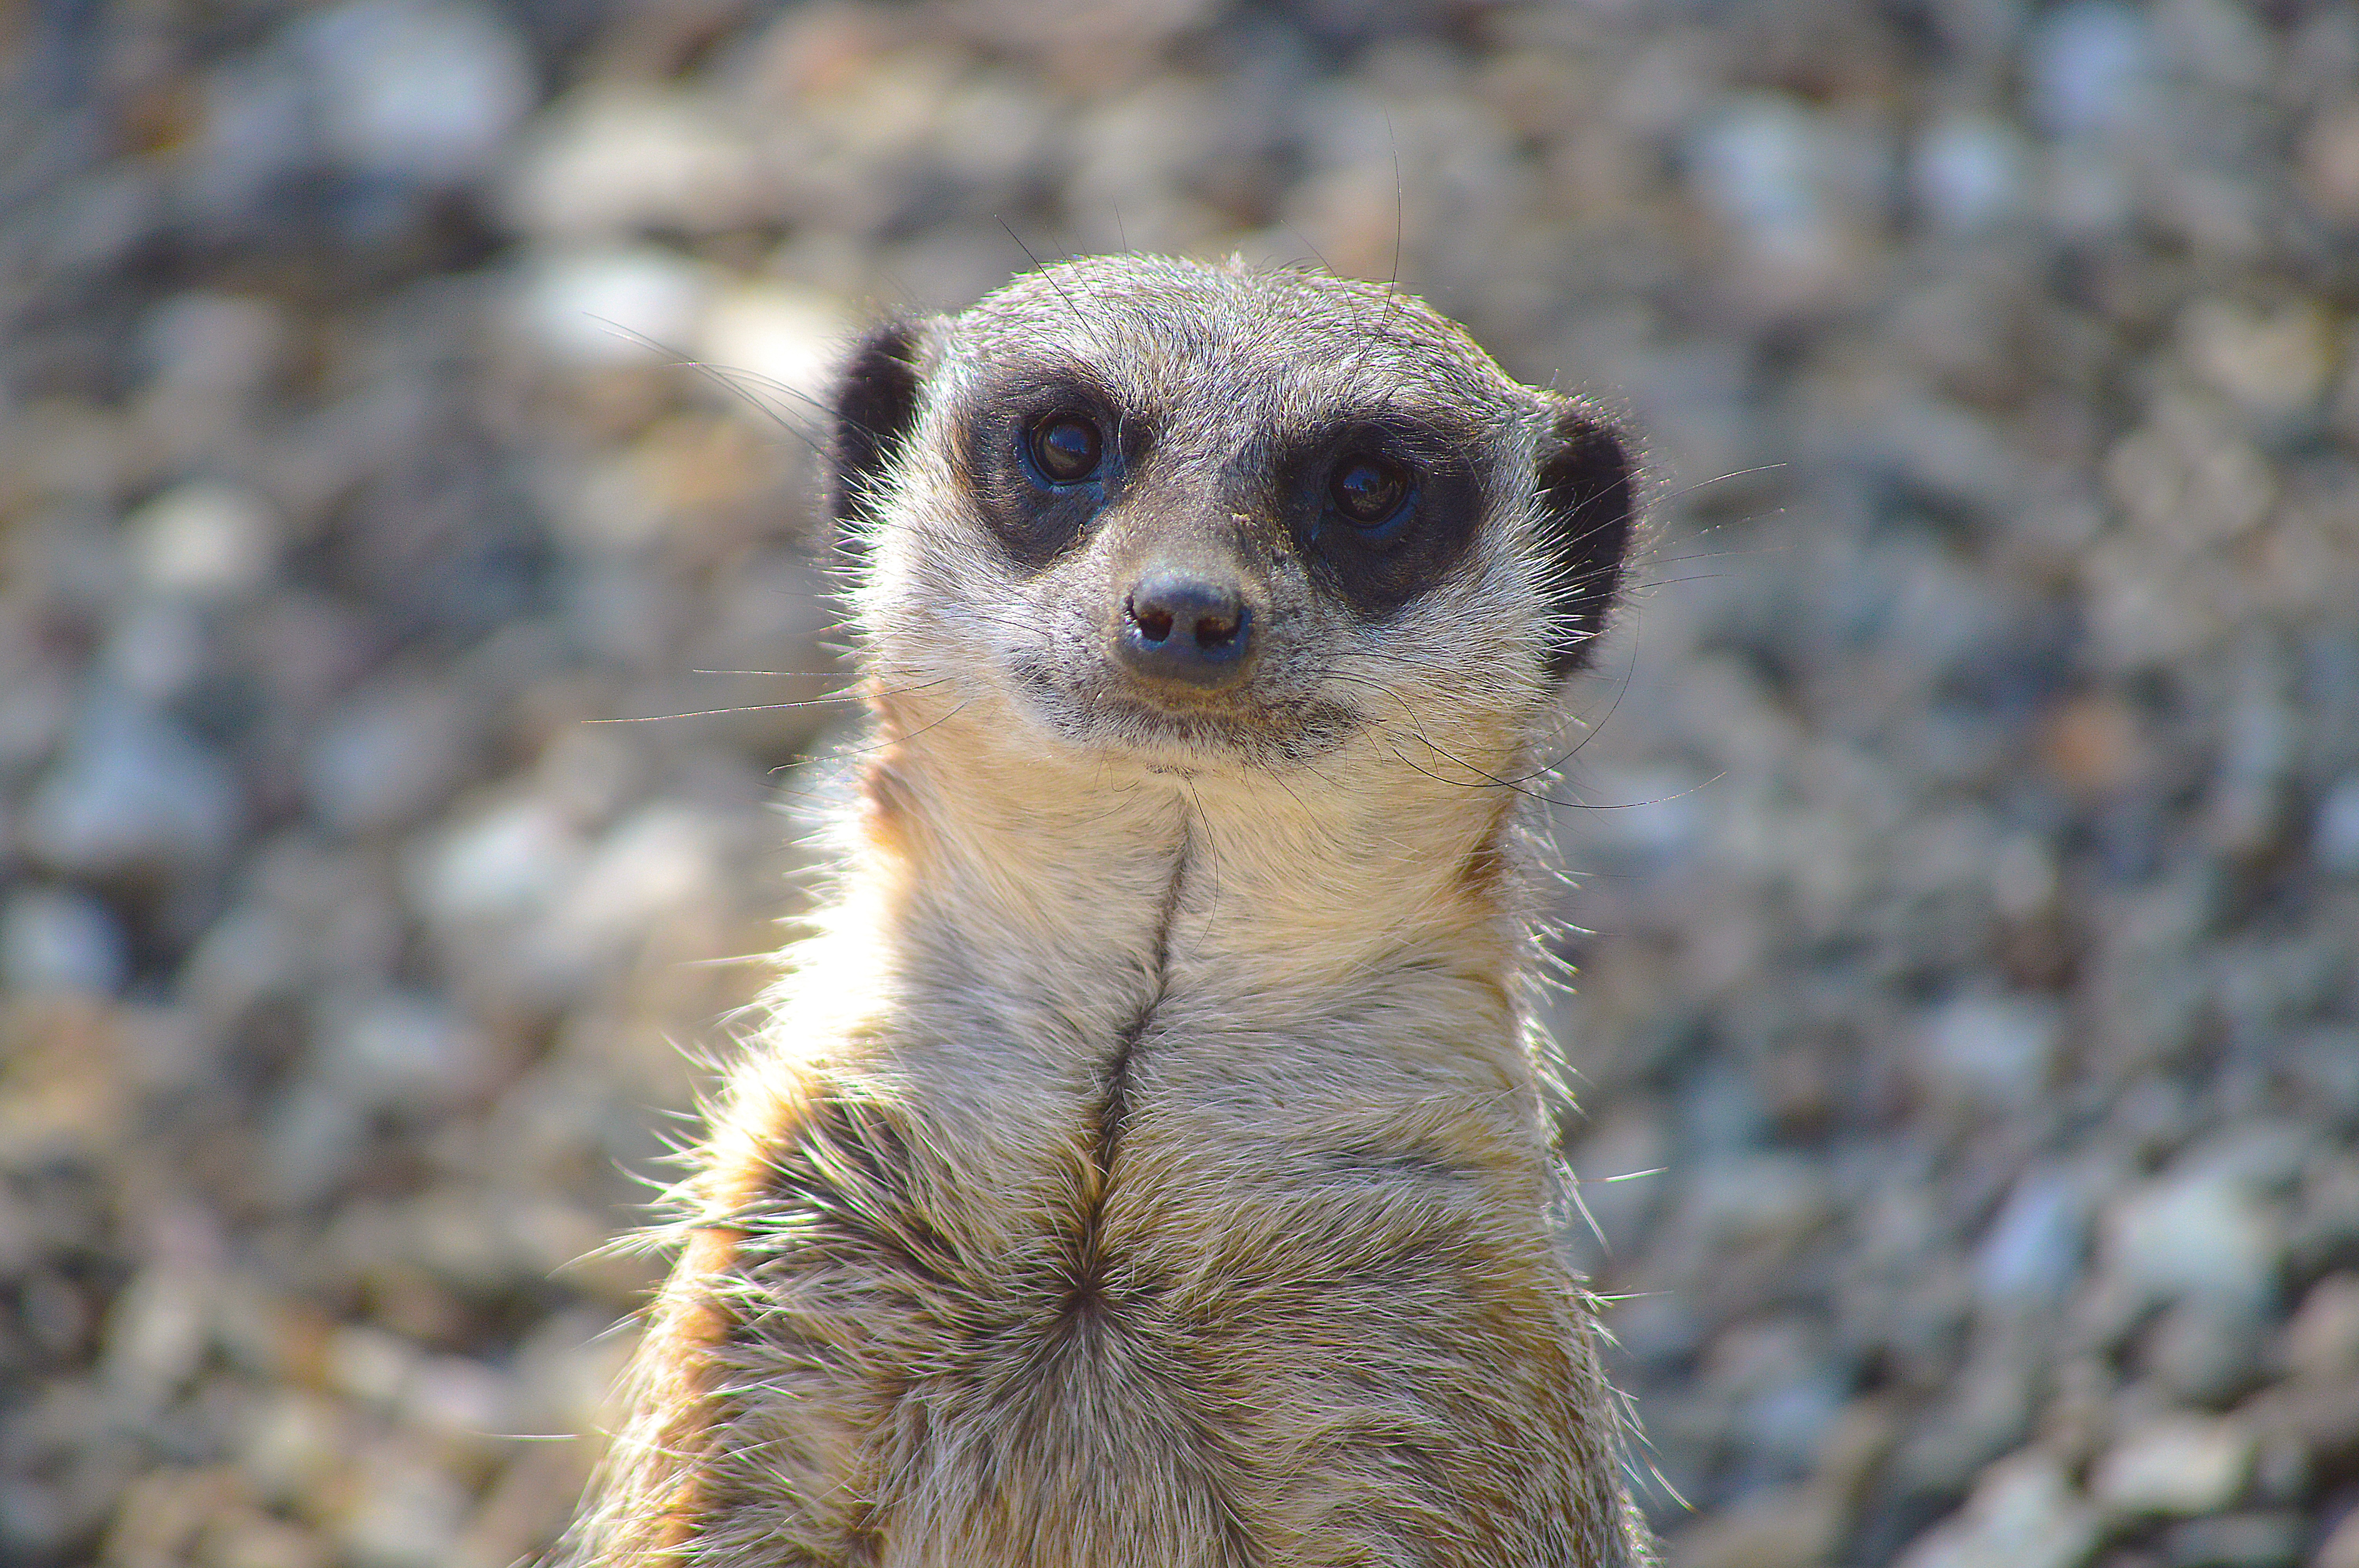
wildlife, mammal, fauna, whiskers, vertebrate, meerkat, mongoose, black footed ferret